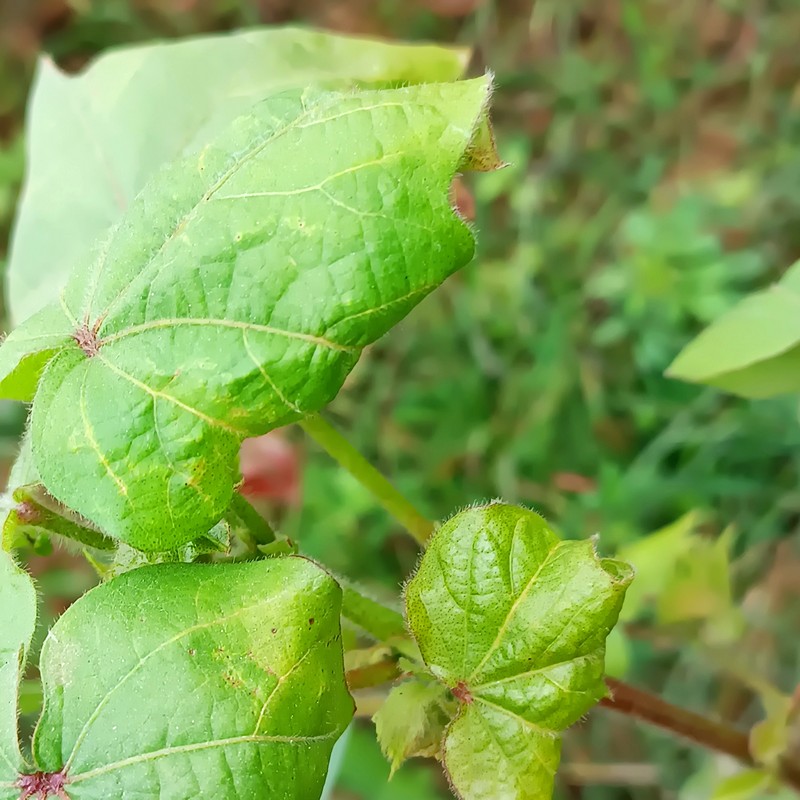
Label: Curl Virus